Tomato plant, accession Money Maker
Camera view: tilt-top (135 deg); turntable rotation: 60 degrees
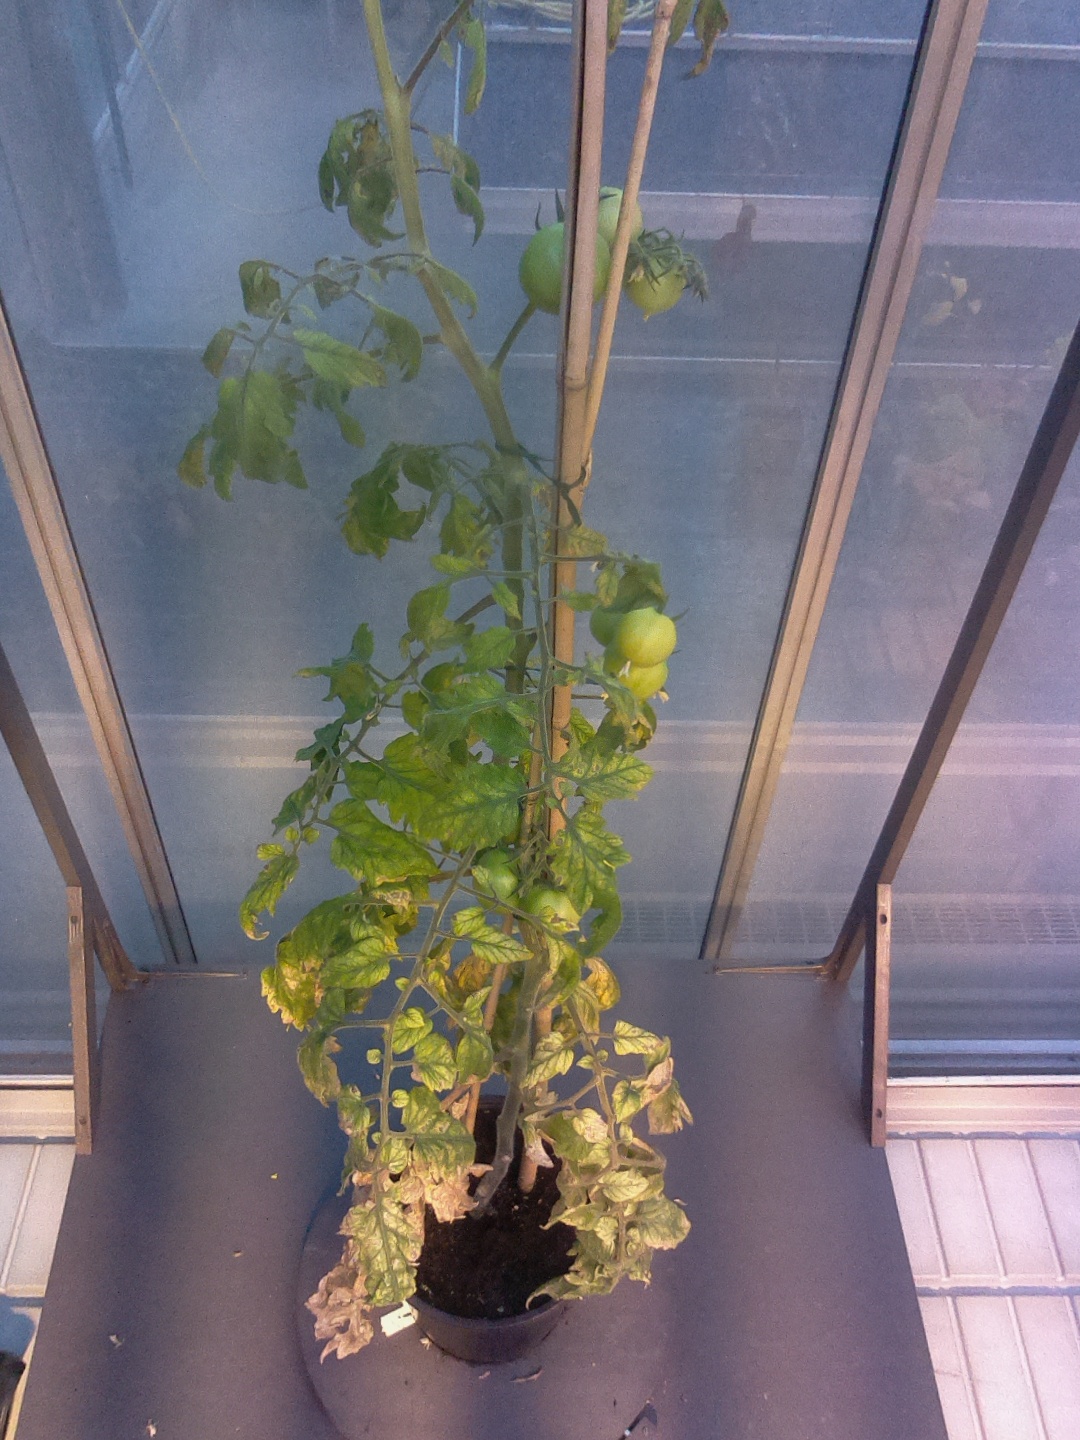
BBCH growth stage 79: 90% -100% of final fruit size